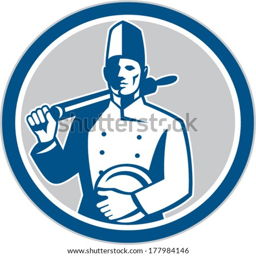
illustration of a chef , cook or baker holding roller over shoulder and plate on other hand facing front set inside circle done in retro style .